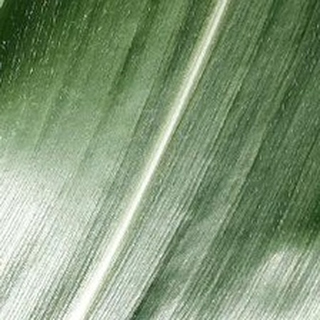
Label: healthy_corn